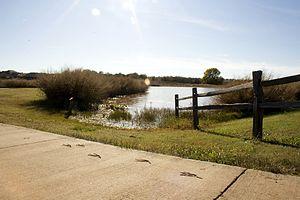
Stillwater est une ville américaine, siège du comté de Payne, dans le centre de l'Oklahoma. Sa population était en 2010 de 45 688 habitants. La ville a été fondée en 1884 et se trouve au centre de l'État, à égale distance de ses deux principales villes, Oklahoma City et Tulsa. La ville se situe à une vingtaine de kilomètres à l'est de l'Interstate 35. Les Oklahoma State Cowboys, club omnisports, sont basés à Stillwater tout comme l'université d'État de l'Oklahoma.